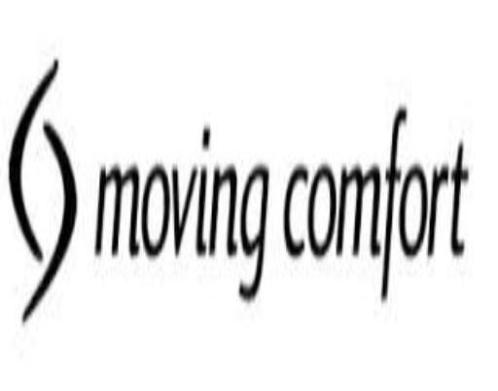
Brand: moving comfort-1
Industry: Clothes